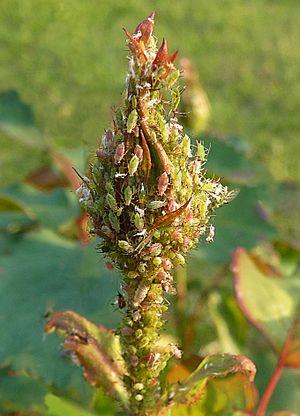
Bouton de rose attaqué par des pucerons, photo prise en Belgique.
Les rosiers, ou églantiers, forment un genre de plantes, le genre Rosa de la famille des Rosaceae, originaires des régions tempérées et subtropicales de l'hémisphère nord. Ce sont des arbustes et arbrisseaux sarmenteux et épineux. Suivant les avis souvent divers des botanistes, le genre Rosa comprend de 100 à 200 espèces qui s'hybrident facilement entre elles.